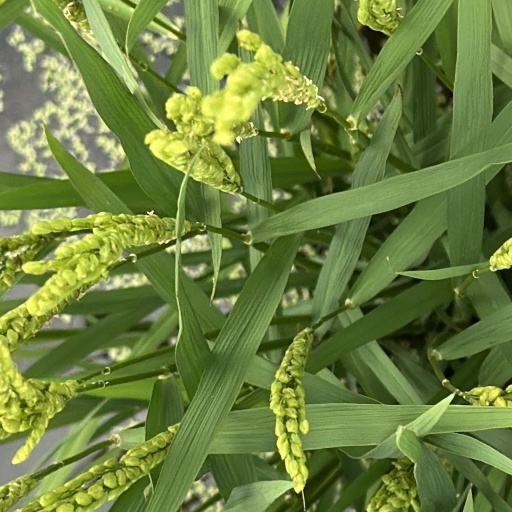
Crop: rice